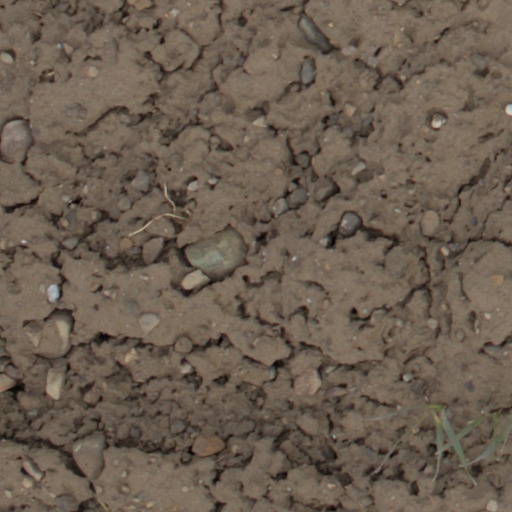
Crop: wheat